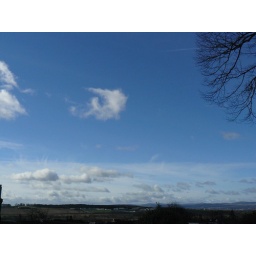
sky line from the house looking over the valley.